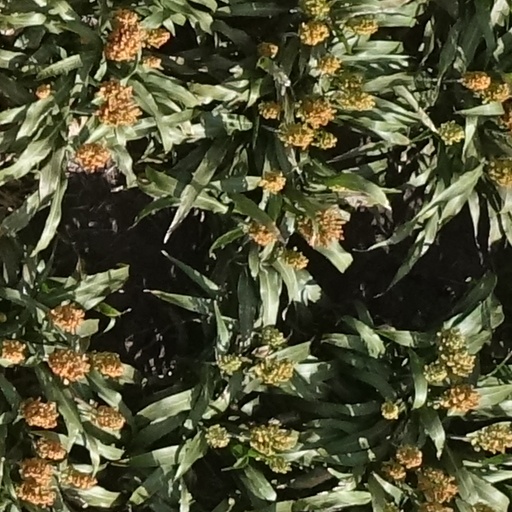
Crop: sorghum